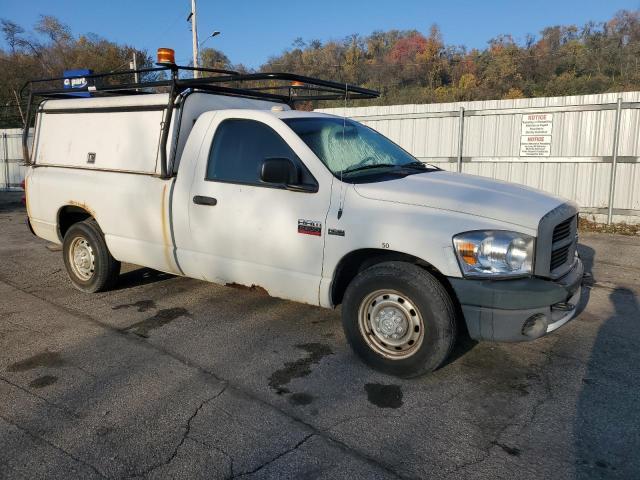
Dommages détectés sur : aile arrière droite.
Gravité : mineur